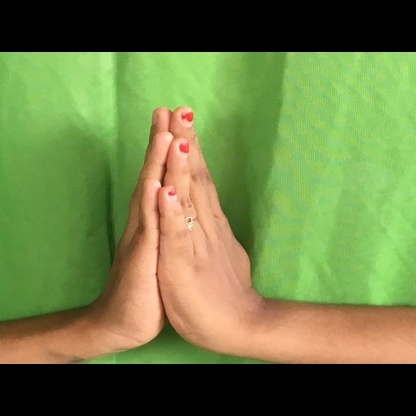
Mudra: Anjali